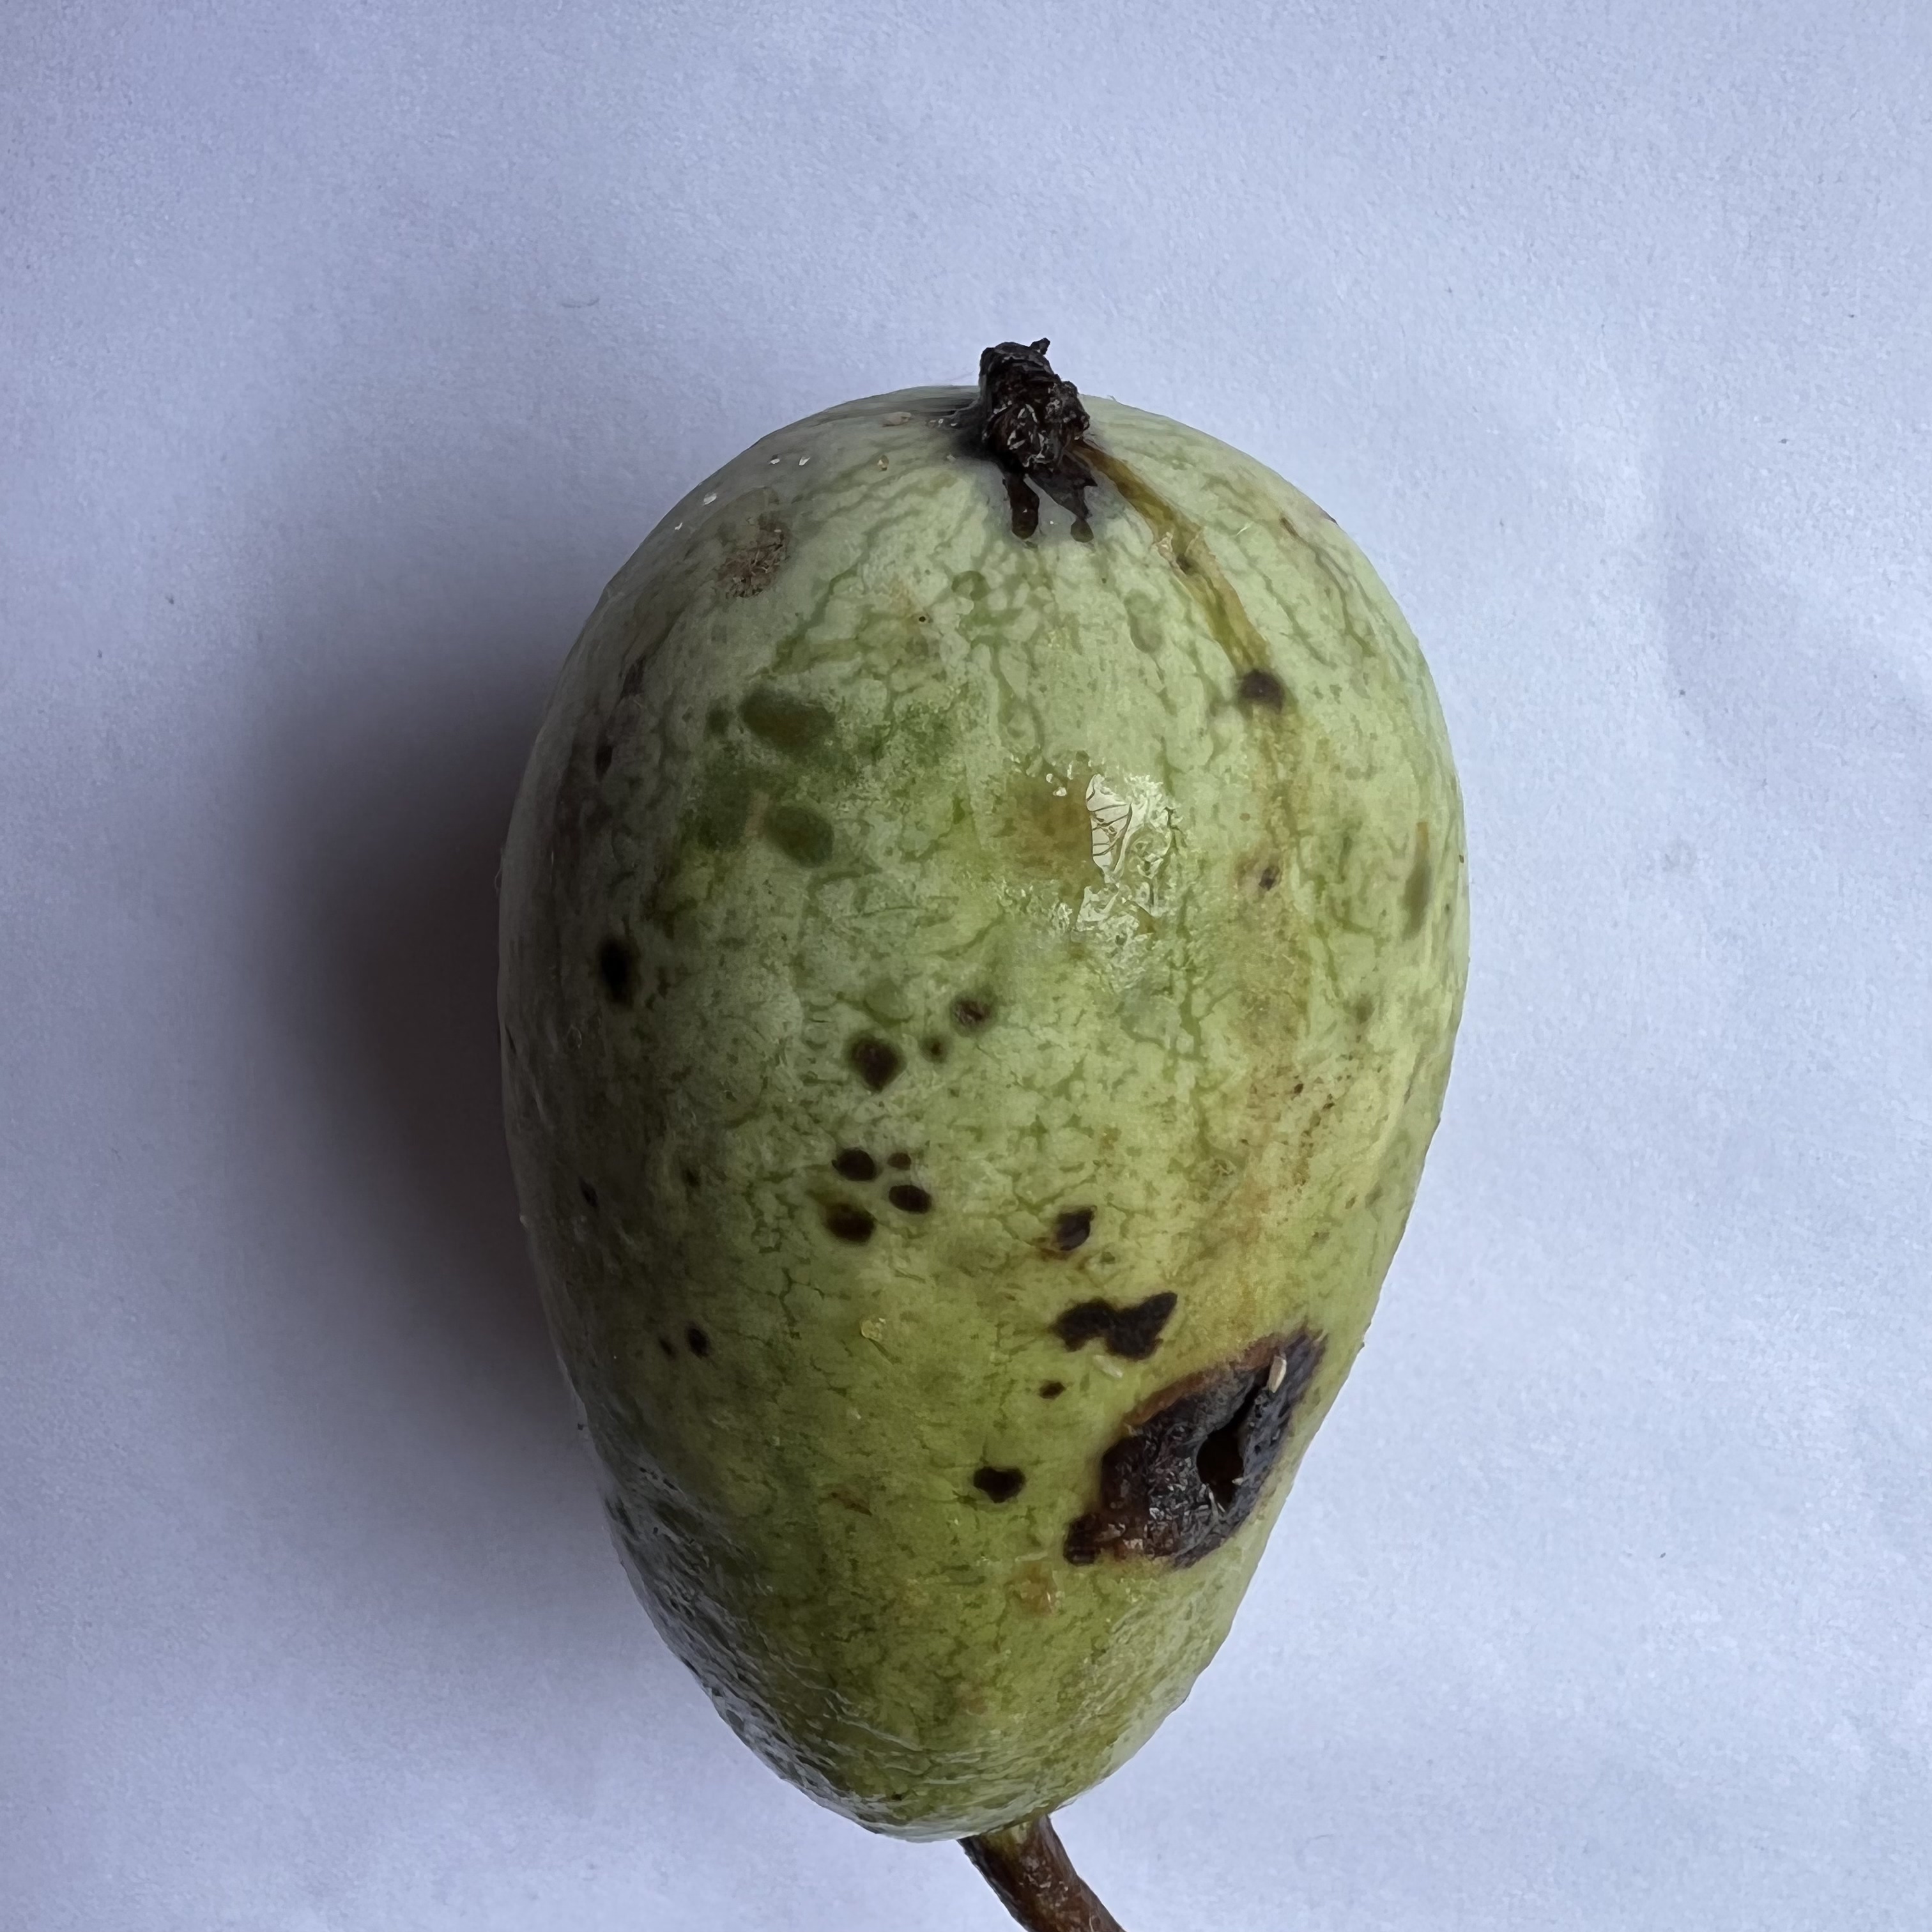
Label: Anthracnose